Mexican handcrafts and folk art

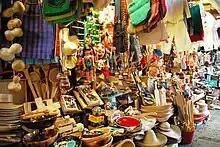
Wood and fiber crafts for sale at the municipal market in Pátzcuaro, Michoacán

Mexican handcrafts and folk art is a complex collection of items made with various materials and fashioned for utilitarian, decorative or other purposes, such as wall hangings, vases, toys and items created for celebrations, festivities and religious rites. These arts and crafts are collectively called “artesanía” in Mexican Spanish. This term was invented in Spanish during the 20th century to distinguish merchandise made by traditional methods versus those made by industrial/assembly line methods. The word is also used to promote traditional products to tourists and as a source of Mexican national identity. Mexican artesanía has its foundations in the crafts of the many pre-Hispanic cultures within the country, but 500 years of European influence has transformed it into a mixture of the two and unique to Mexico. Most artesanía produced here shows both European and native influences in the crafting, the design or both.